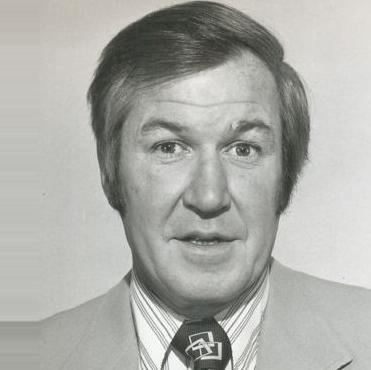
Age: 43